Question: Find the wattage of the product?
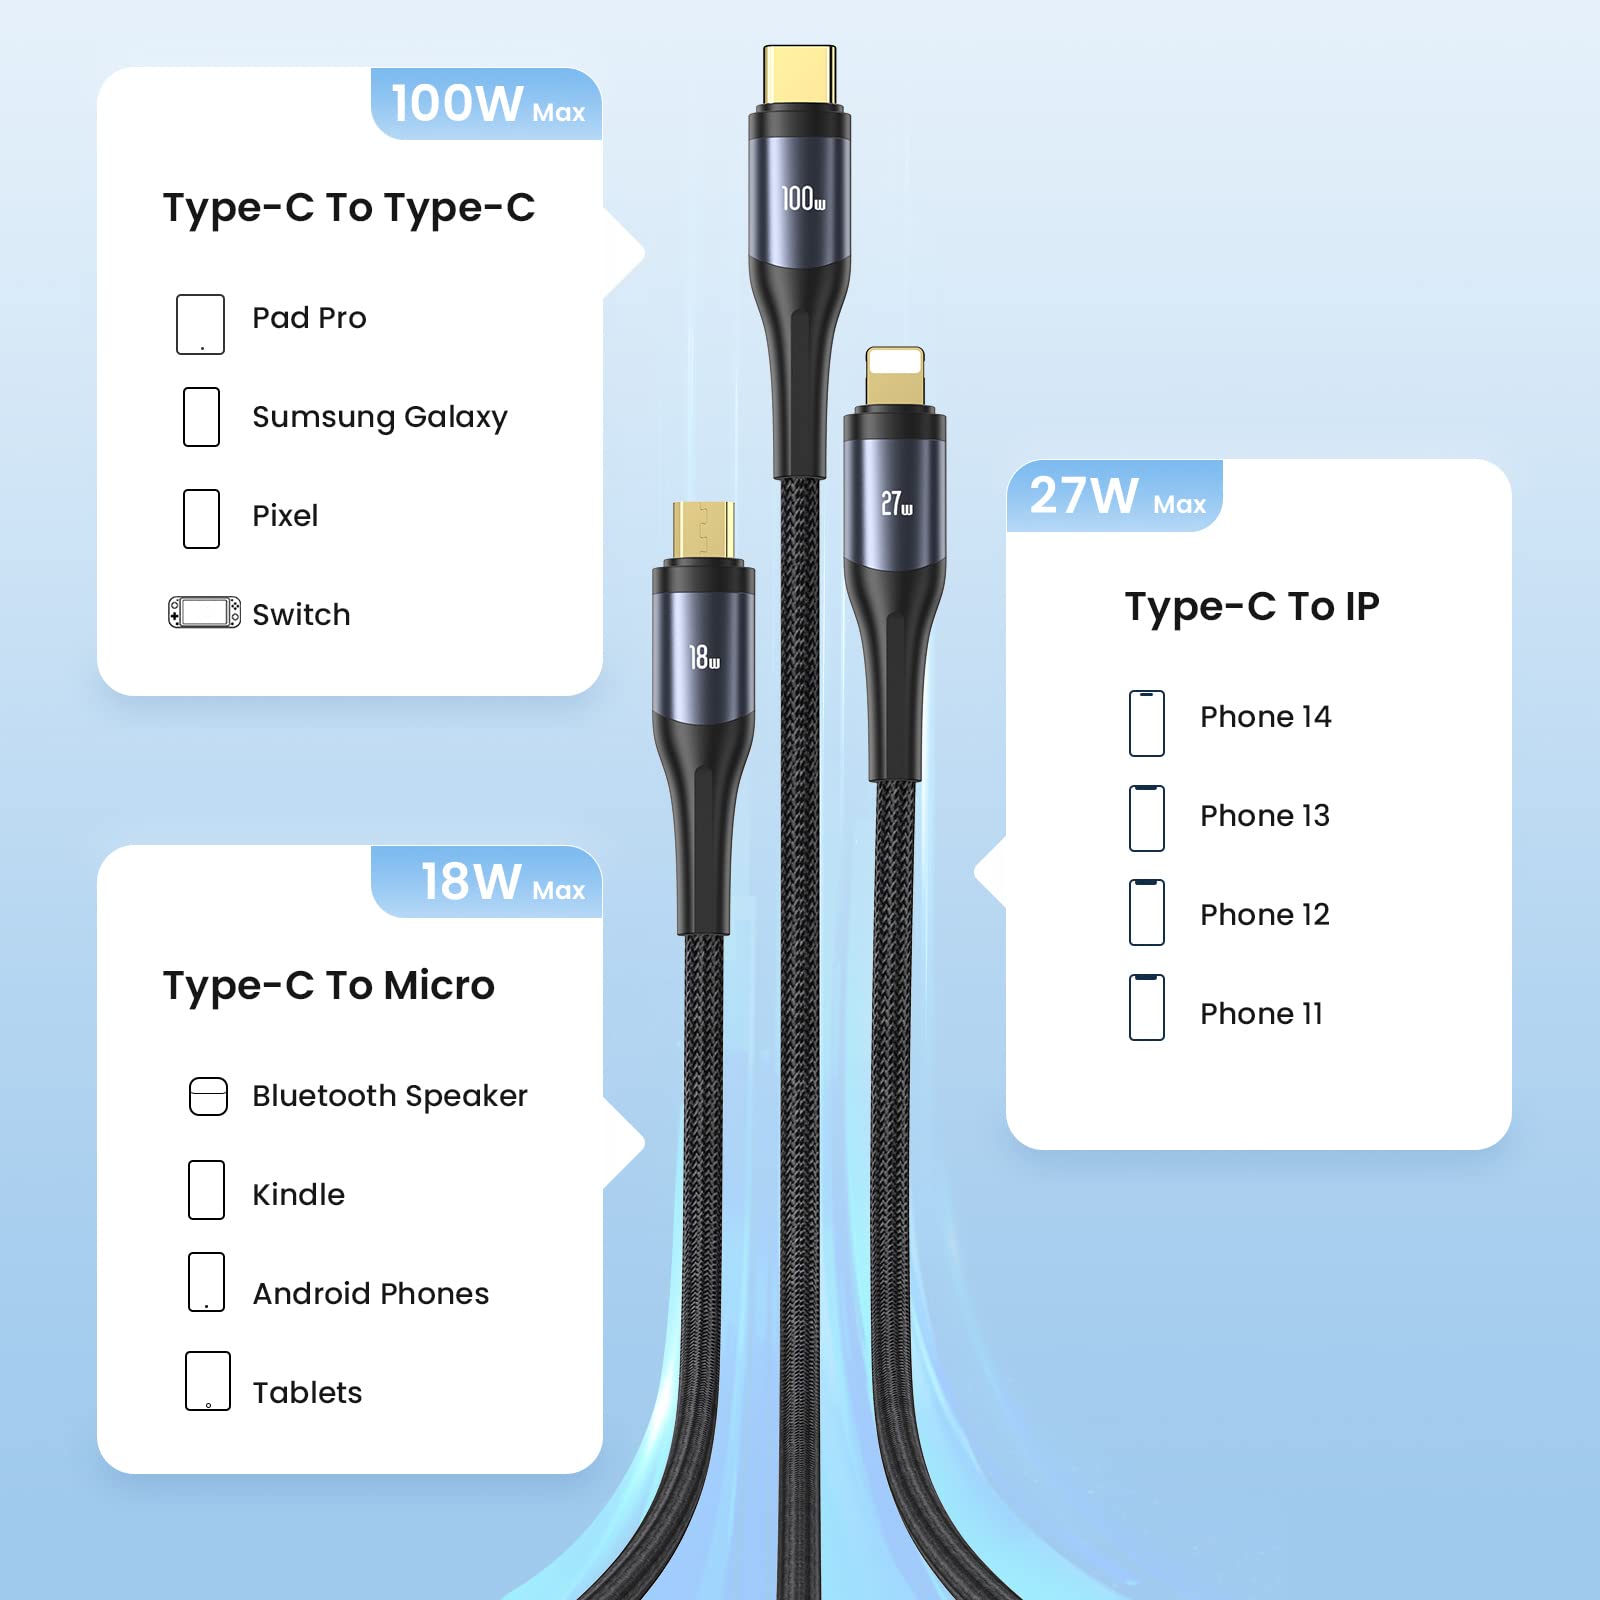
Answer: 100.0 watt